Esclaramunda of Foix

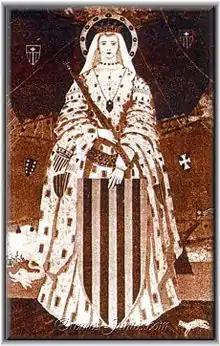

She was the daughter of Roger IV of Foix and Brunisenda of Cardona, daughter of Ramon VIII, Viscount of Cardona. Named after her great-grandmother, Esclaramunda was twenty years old when she married James II of Majorca. As the royal palace or castle was under construction, the new couple moved to Montpellier, but in July 1276 embarked for Majorca.